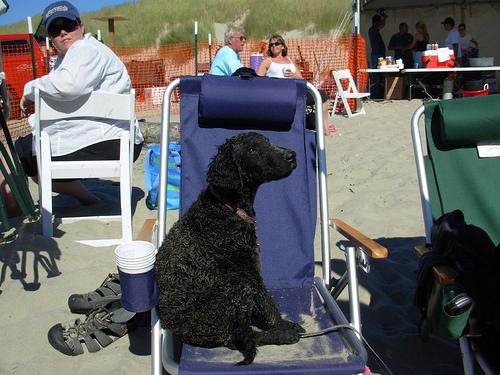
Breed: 202-n000028-curly_coated_retriever